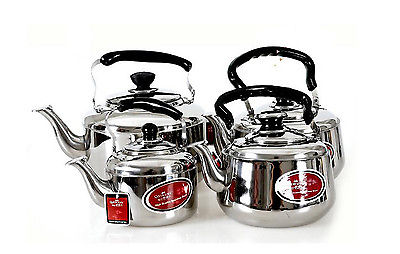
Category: kettle